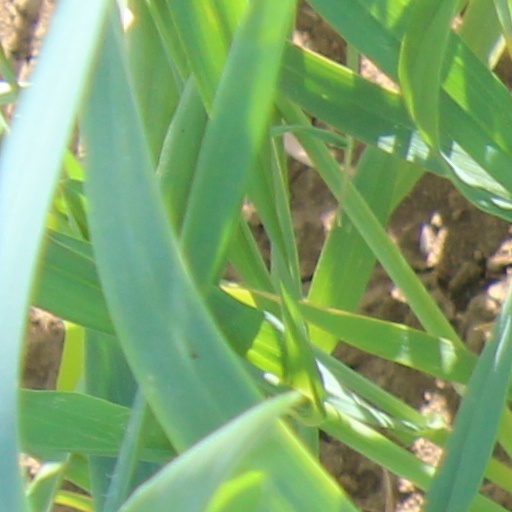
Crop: wheat